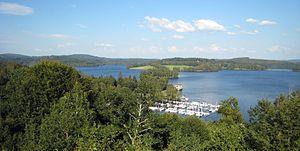
Lac de Vassivière, France.
Le lac de Vassivière est un lac artificiel français de 9,76 km² qui fut créé par la construction d'un barrage situé sur la Maulde à la sortie de son vallon encadré par ses deux collines, à l'endroit idéal pour construire un barrage. Plan d'eau le plus important du Limousin et un des plus grands lacs artificiels de France, il se situe au nord-ouest du plateau de Millevaches, au sein d'une forêt épaisse, séparé en deux par les départements de la Creuse et de la Haute-Vienne, et à proximité de la Corrèze.
Masléon est une commune française située dans le département de la Haute-Vienne, en région Nouvelle-Aquitaine.
L'économie de la Creuse reflète l'ensemble des activités rémunératrices se déroulant sur le territoire du département, en région Nouvelle-Aquitaine, France métropolitaine.
La Nouvelle-Aquitaine est une région administrative française, créée par la réforme territoriale de 2015 et effective au 1ᵉʳ janvier 2016, après les élections régionales de décembre 2015.